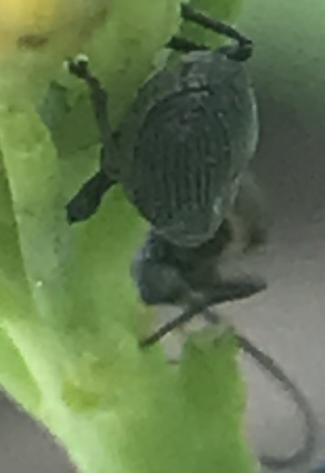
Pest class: Cabbage_seedpod_weevil